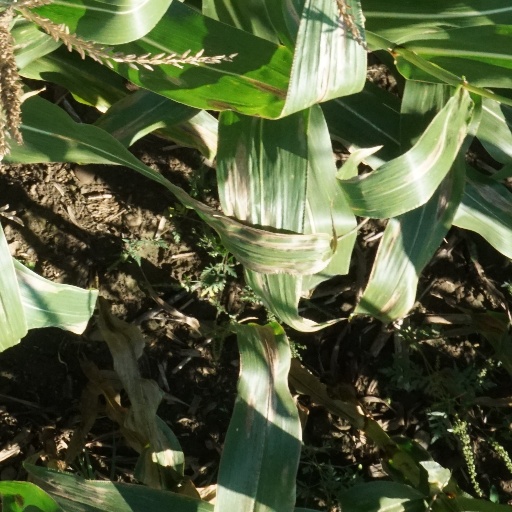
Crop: maize; corn